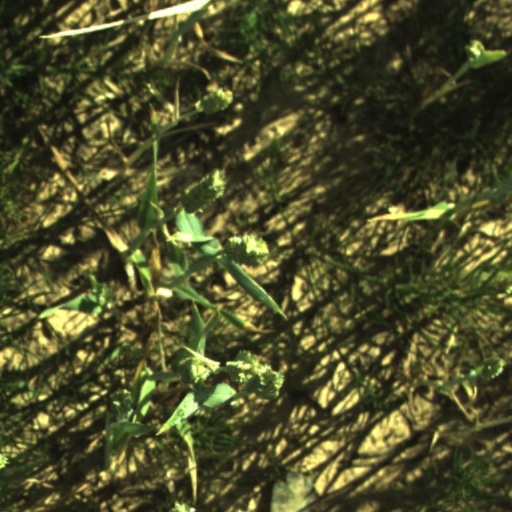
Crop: wheat